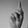
ASL letter: K